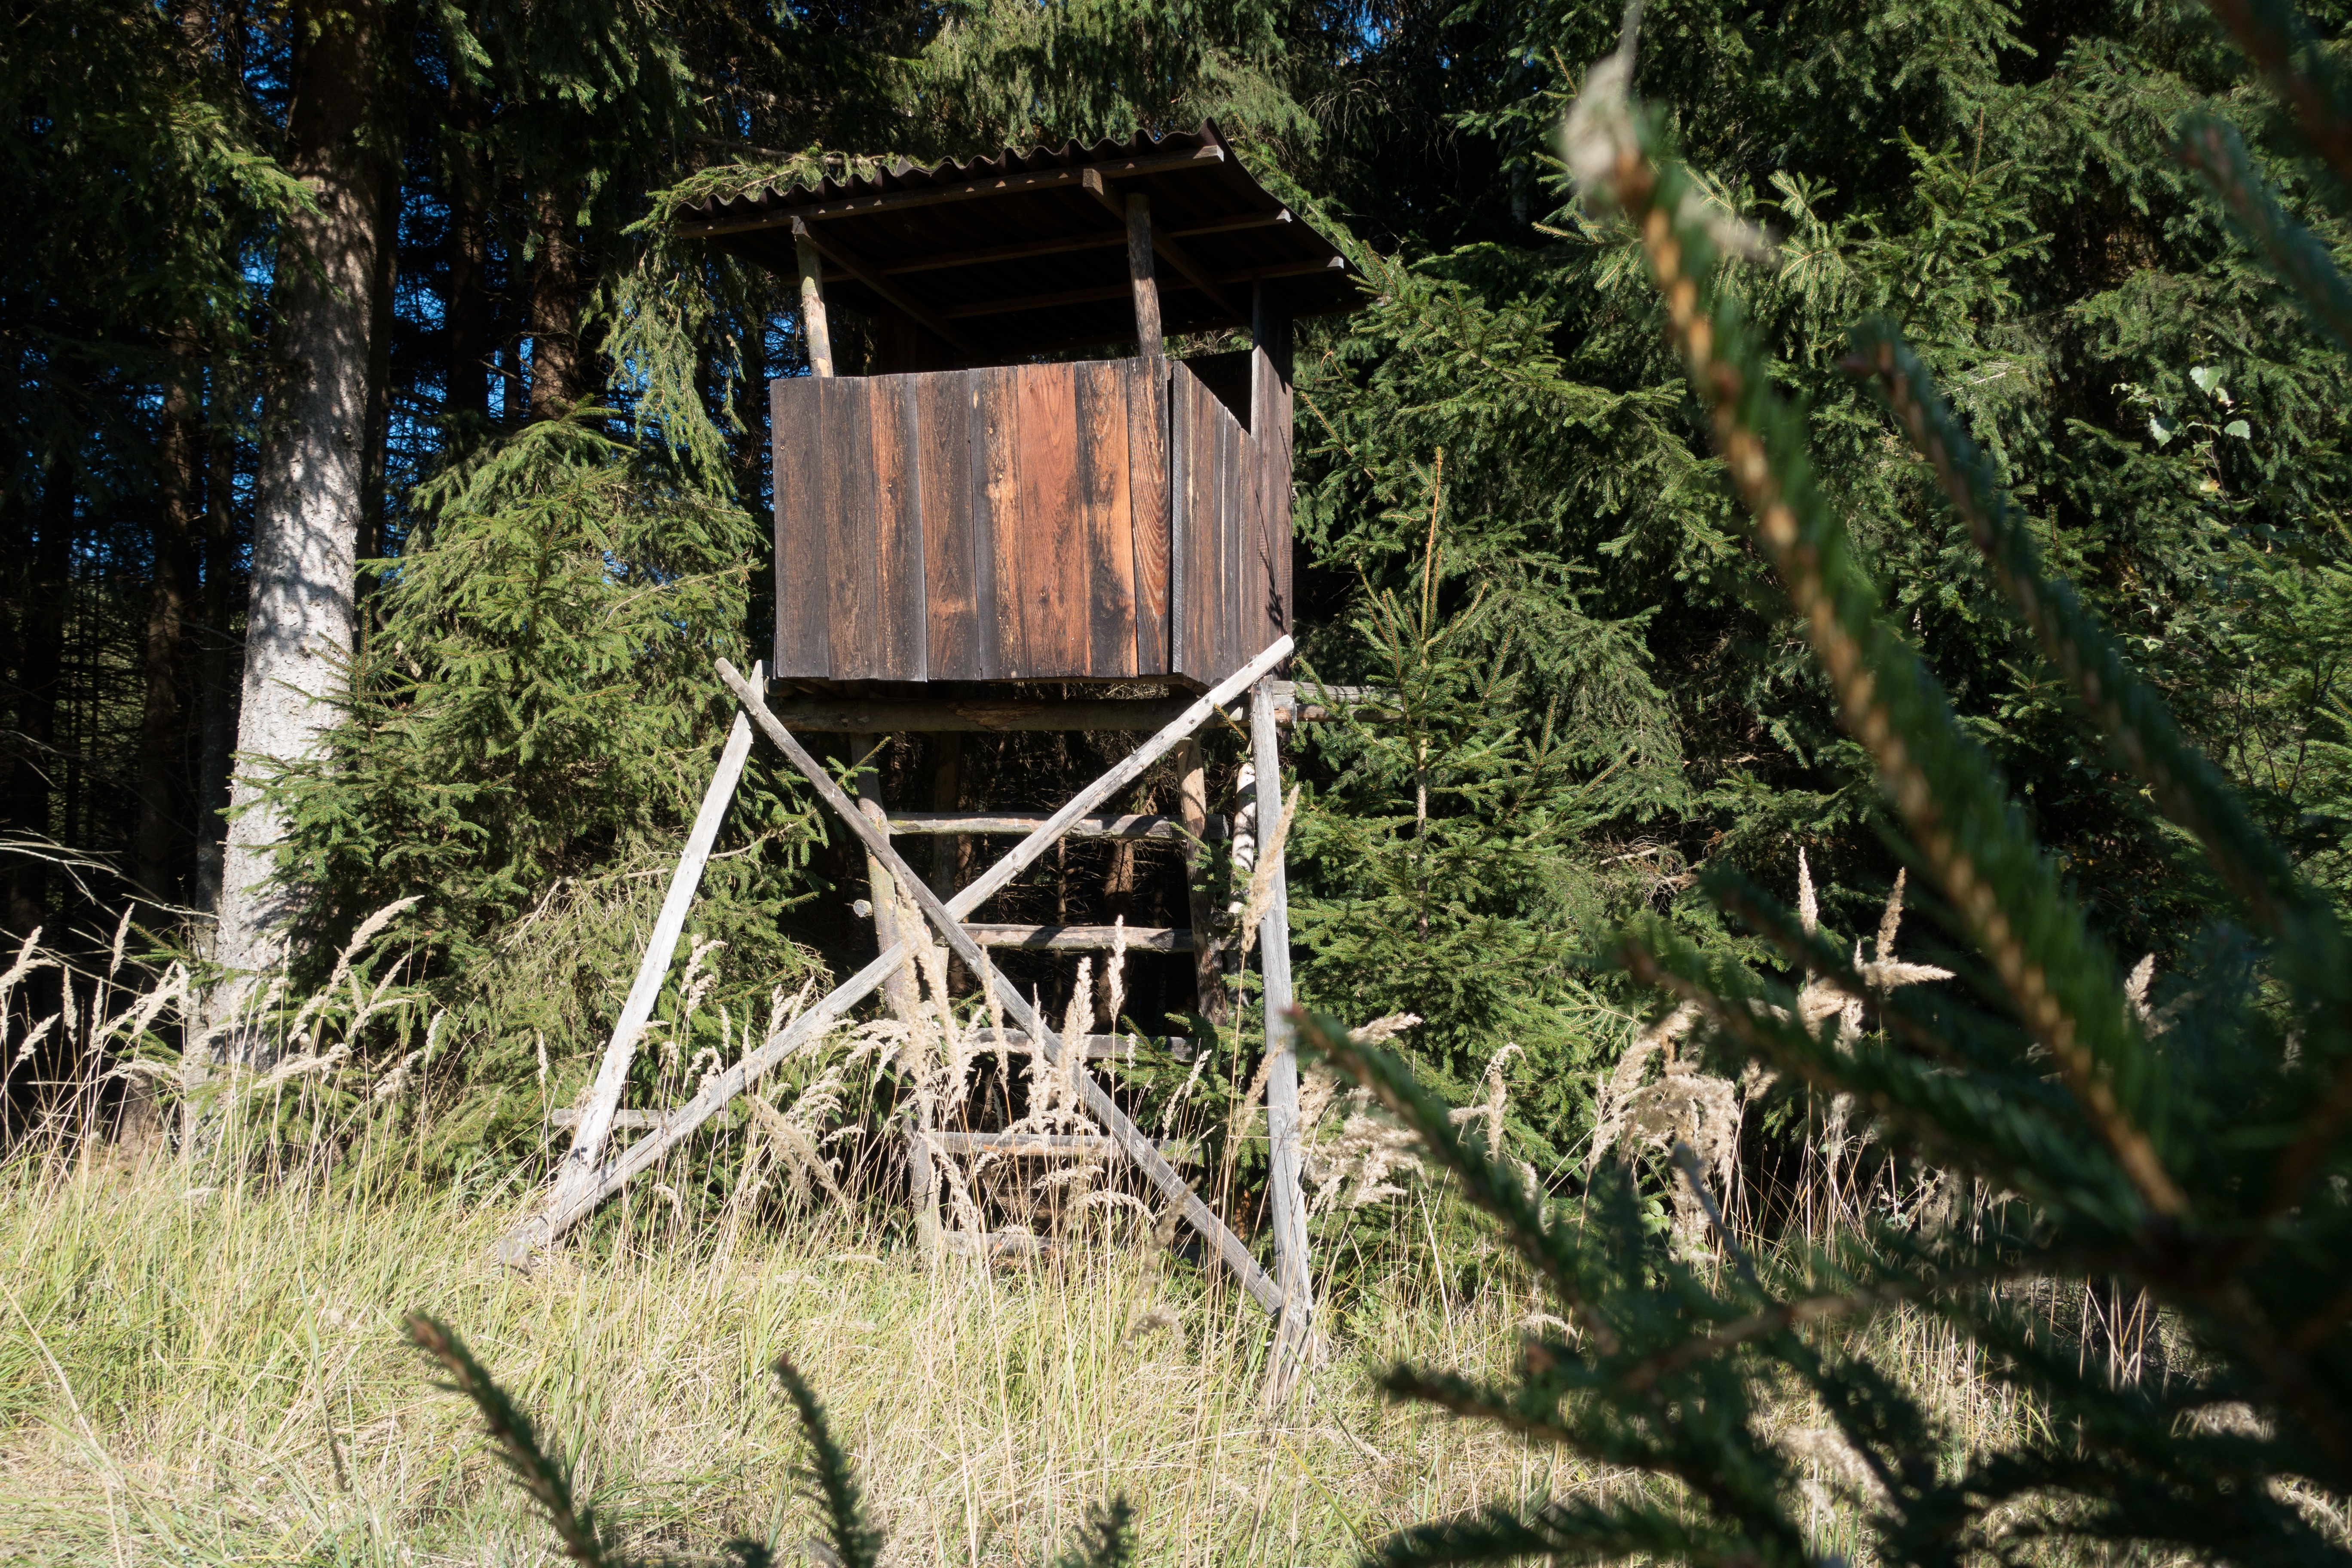
landscape, tree, nature, forest, wood, wild, jungle, perch, trees, hunt, hidden, habitat, hunting, hunter, delight, edge of the woods, hunter was, hunter seat, hunting seat, stalking equipment, outdoor structure